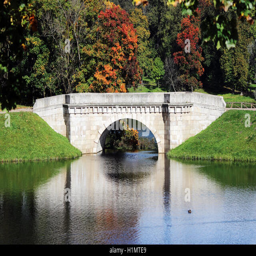
bridge - a bridge that connects the island .